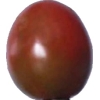
Label: tomato_cherry_maroon